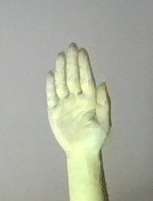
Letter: seen